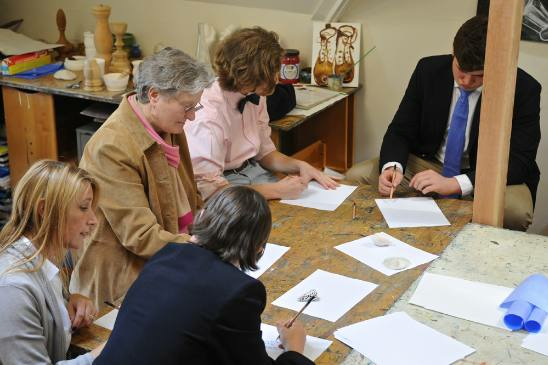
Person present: Yes